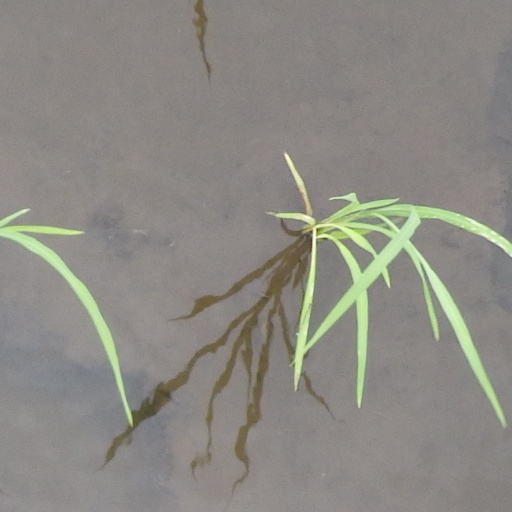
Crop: rice